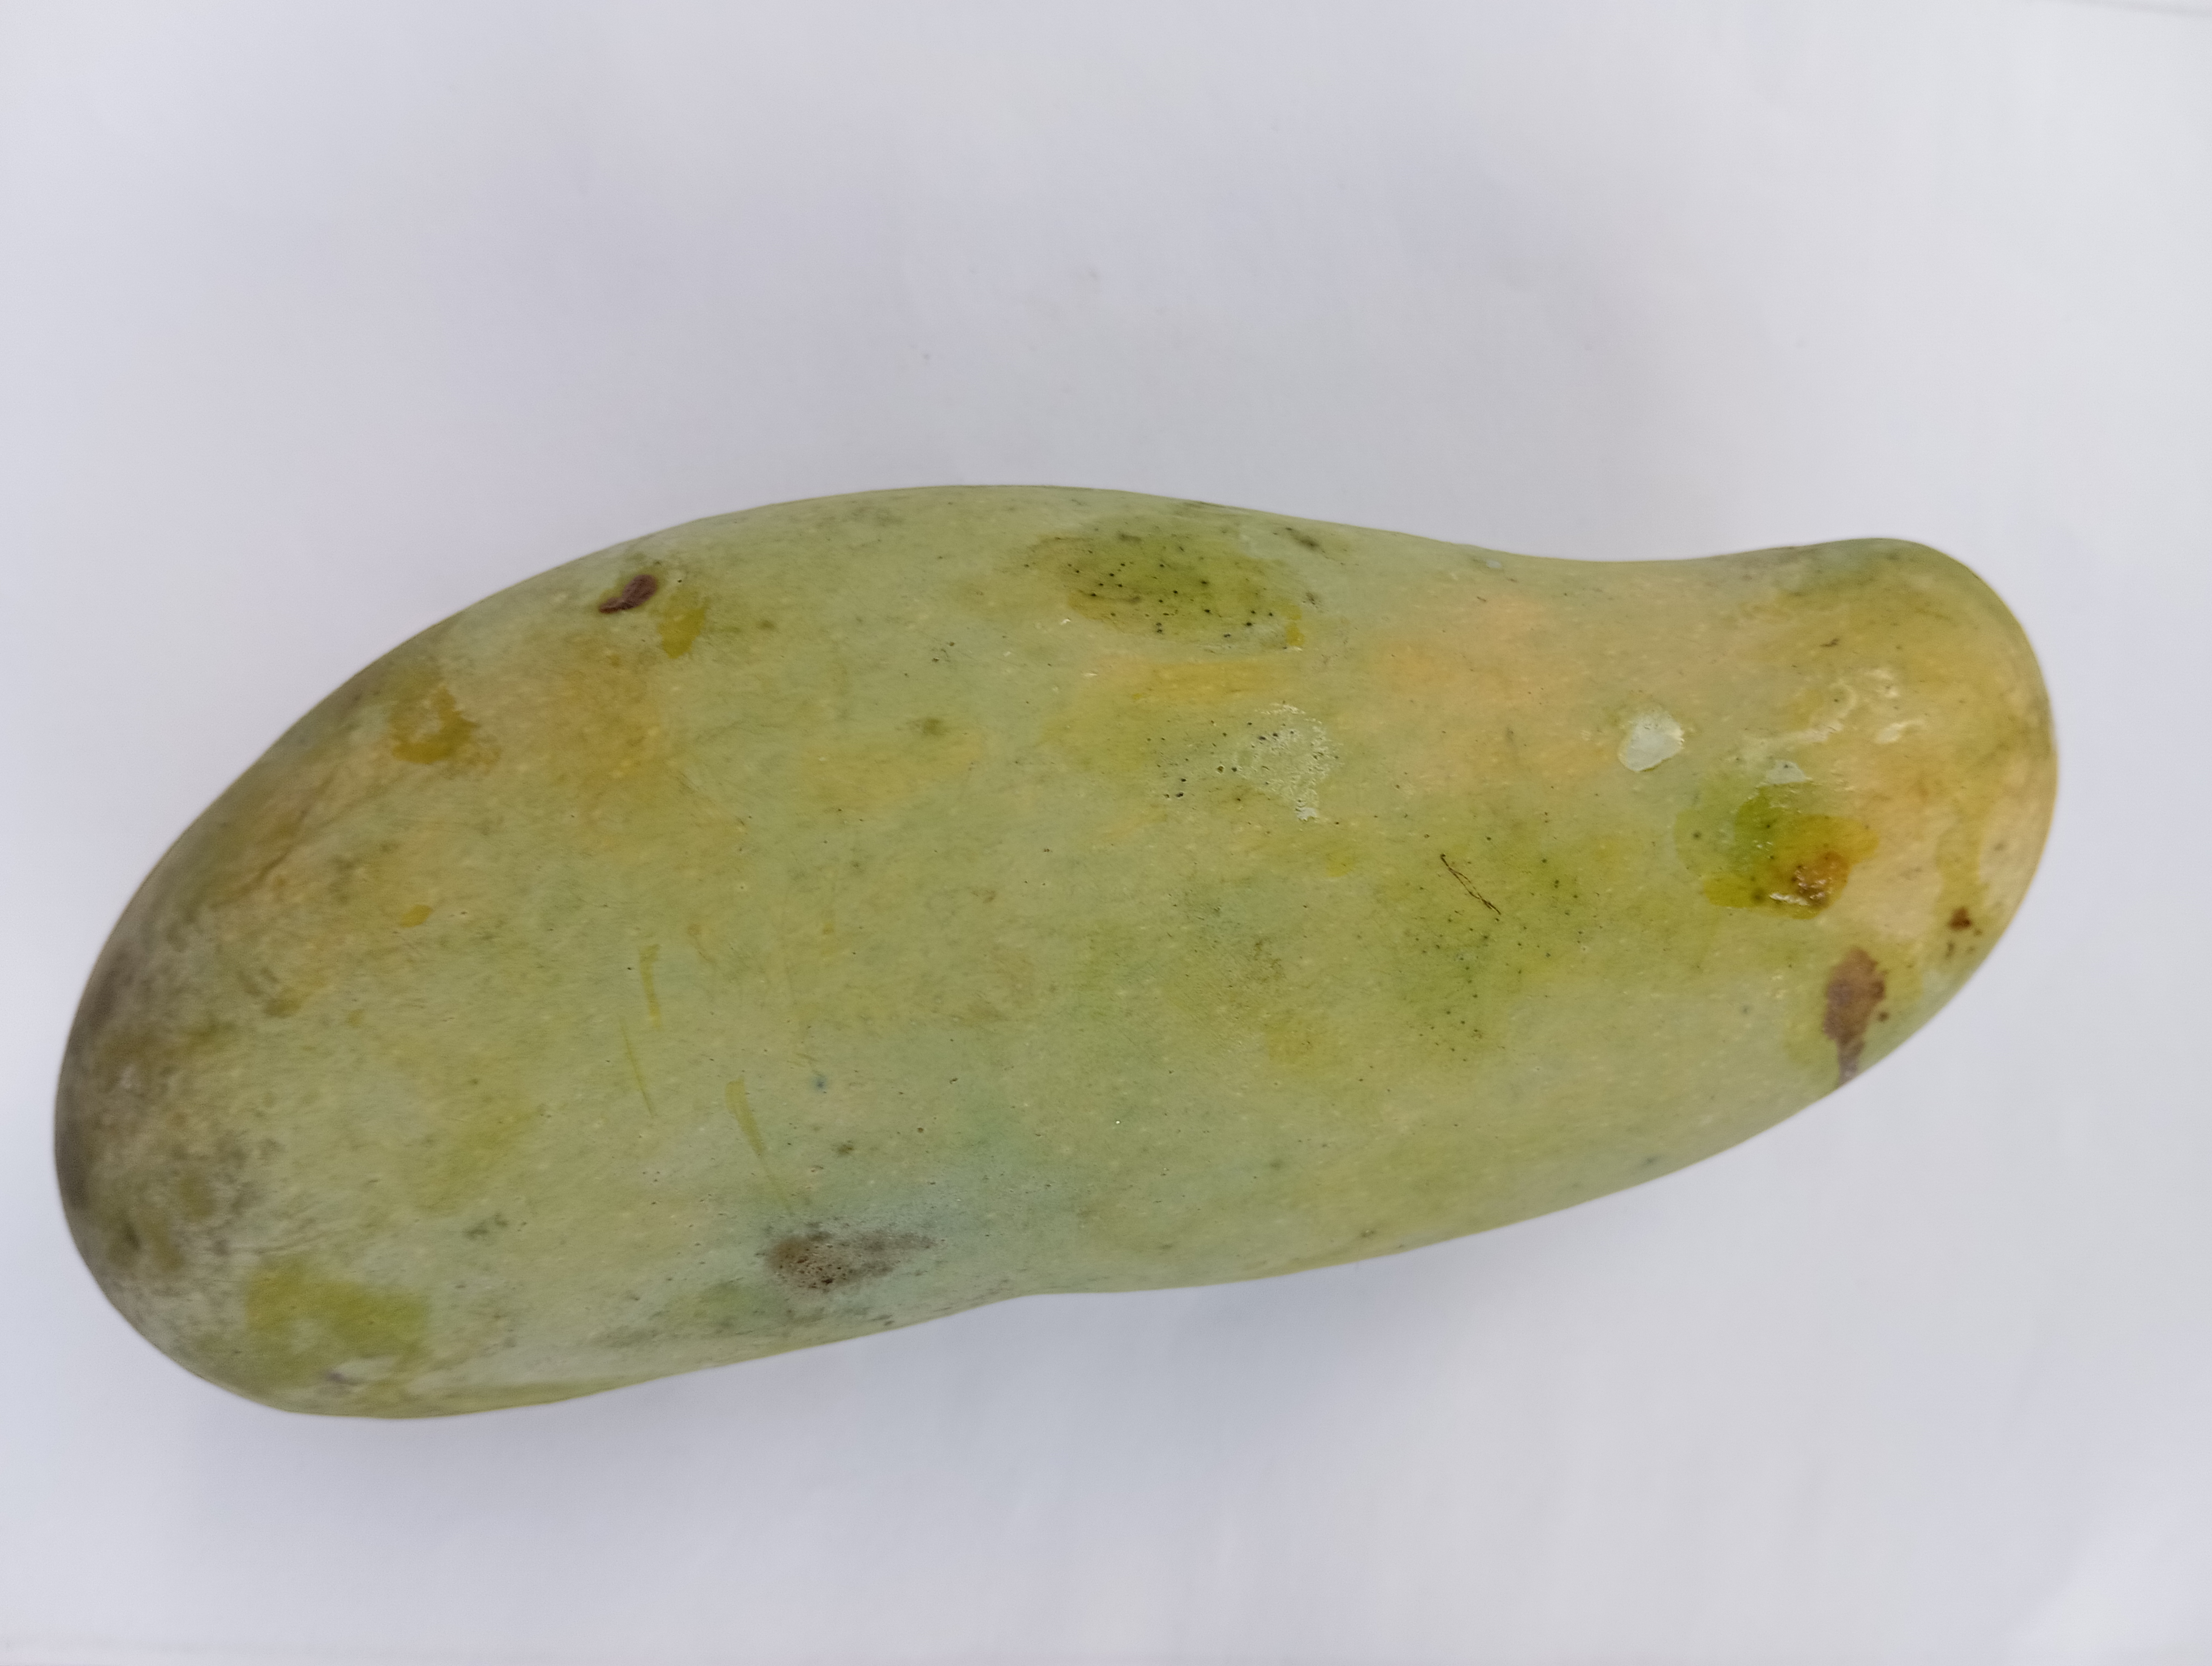
Mango variety: Banana